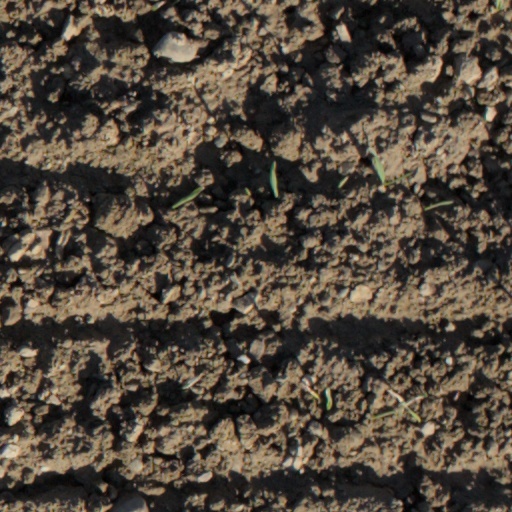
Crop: wheat